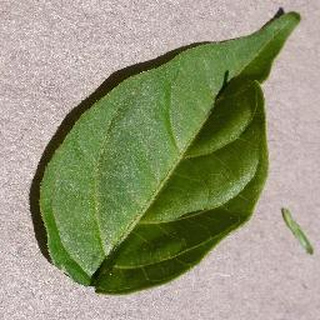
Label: healthy_bell_pepper